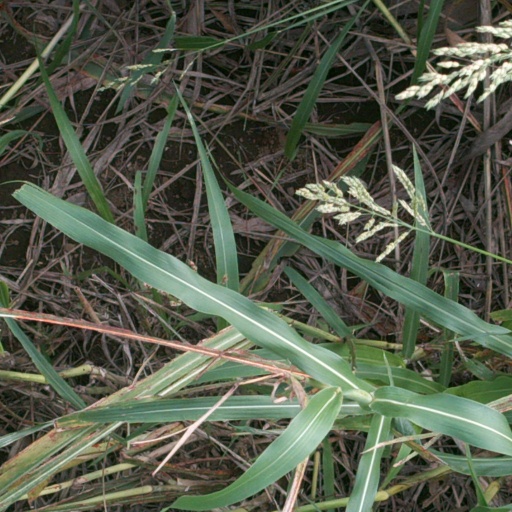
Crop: sorghum